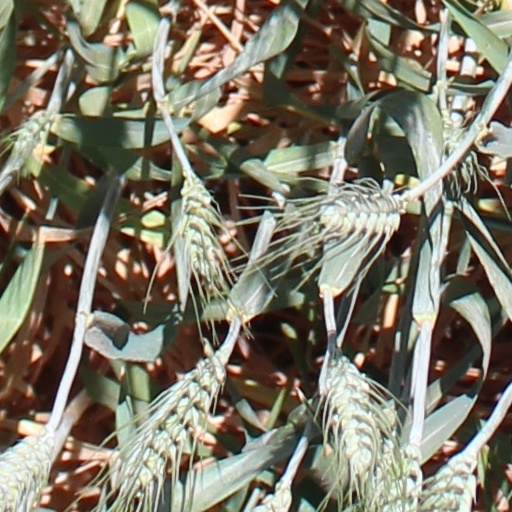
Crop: wheat